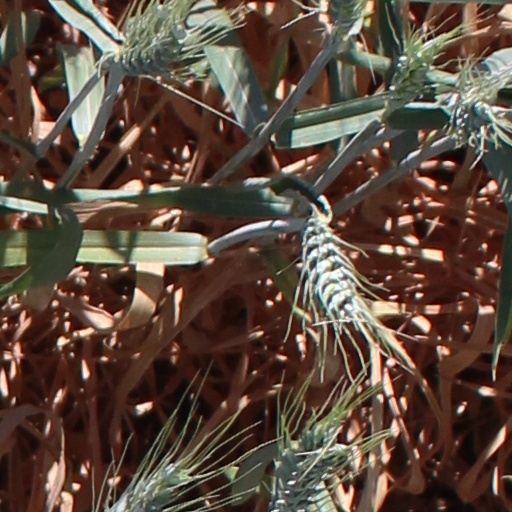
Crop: wheat